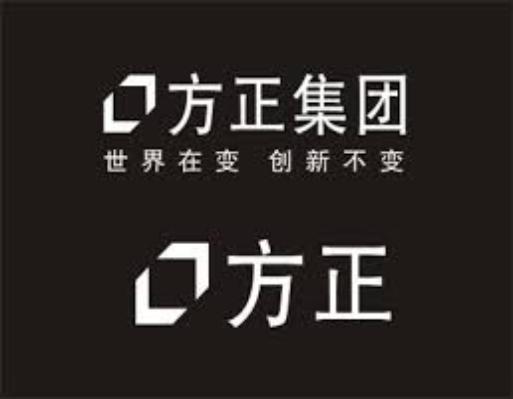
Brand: FangZheng
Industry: Electronic